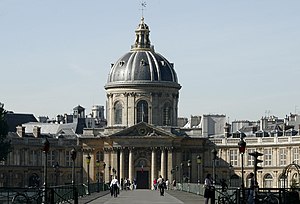
Académie des beaux-arts
Institut de France, der huser Académie des Beaux-Arts
Der er få eller ingen kildehenvisninger i denne artikel. Du kan hjælpe ved at angive kilder til de påstande som fremføres i artiklen.